Road to Nhill

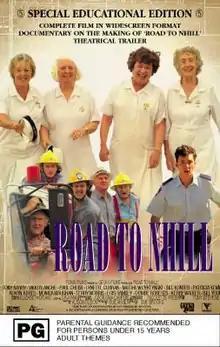

Road to Nhill is a 1997 Australian comedy-drama film directed by Sue Brooks. The film won the "Golden Alexander" (first prize) for Best Feature-Length Film at The International Thessaloniki Film Festival.